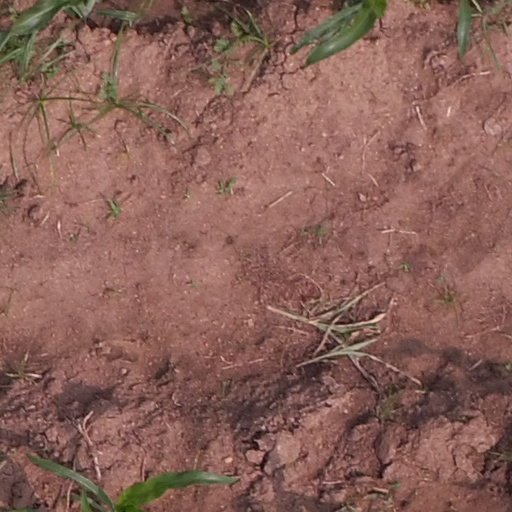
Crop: maize; corn